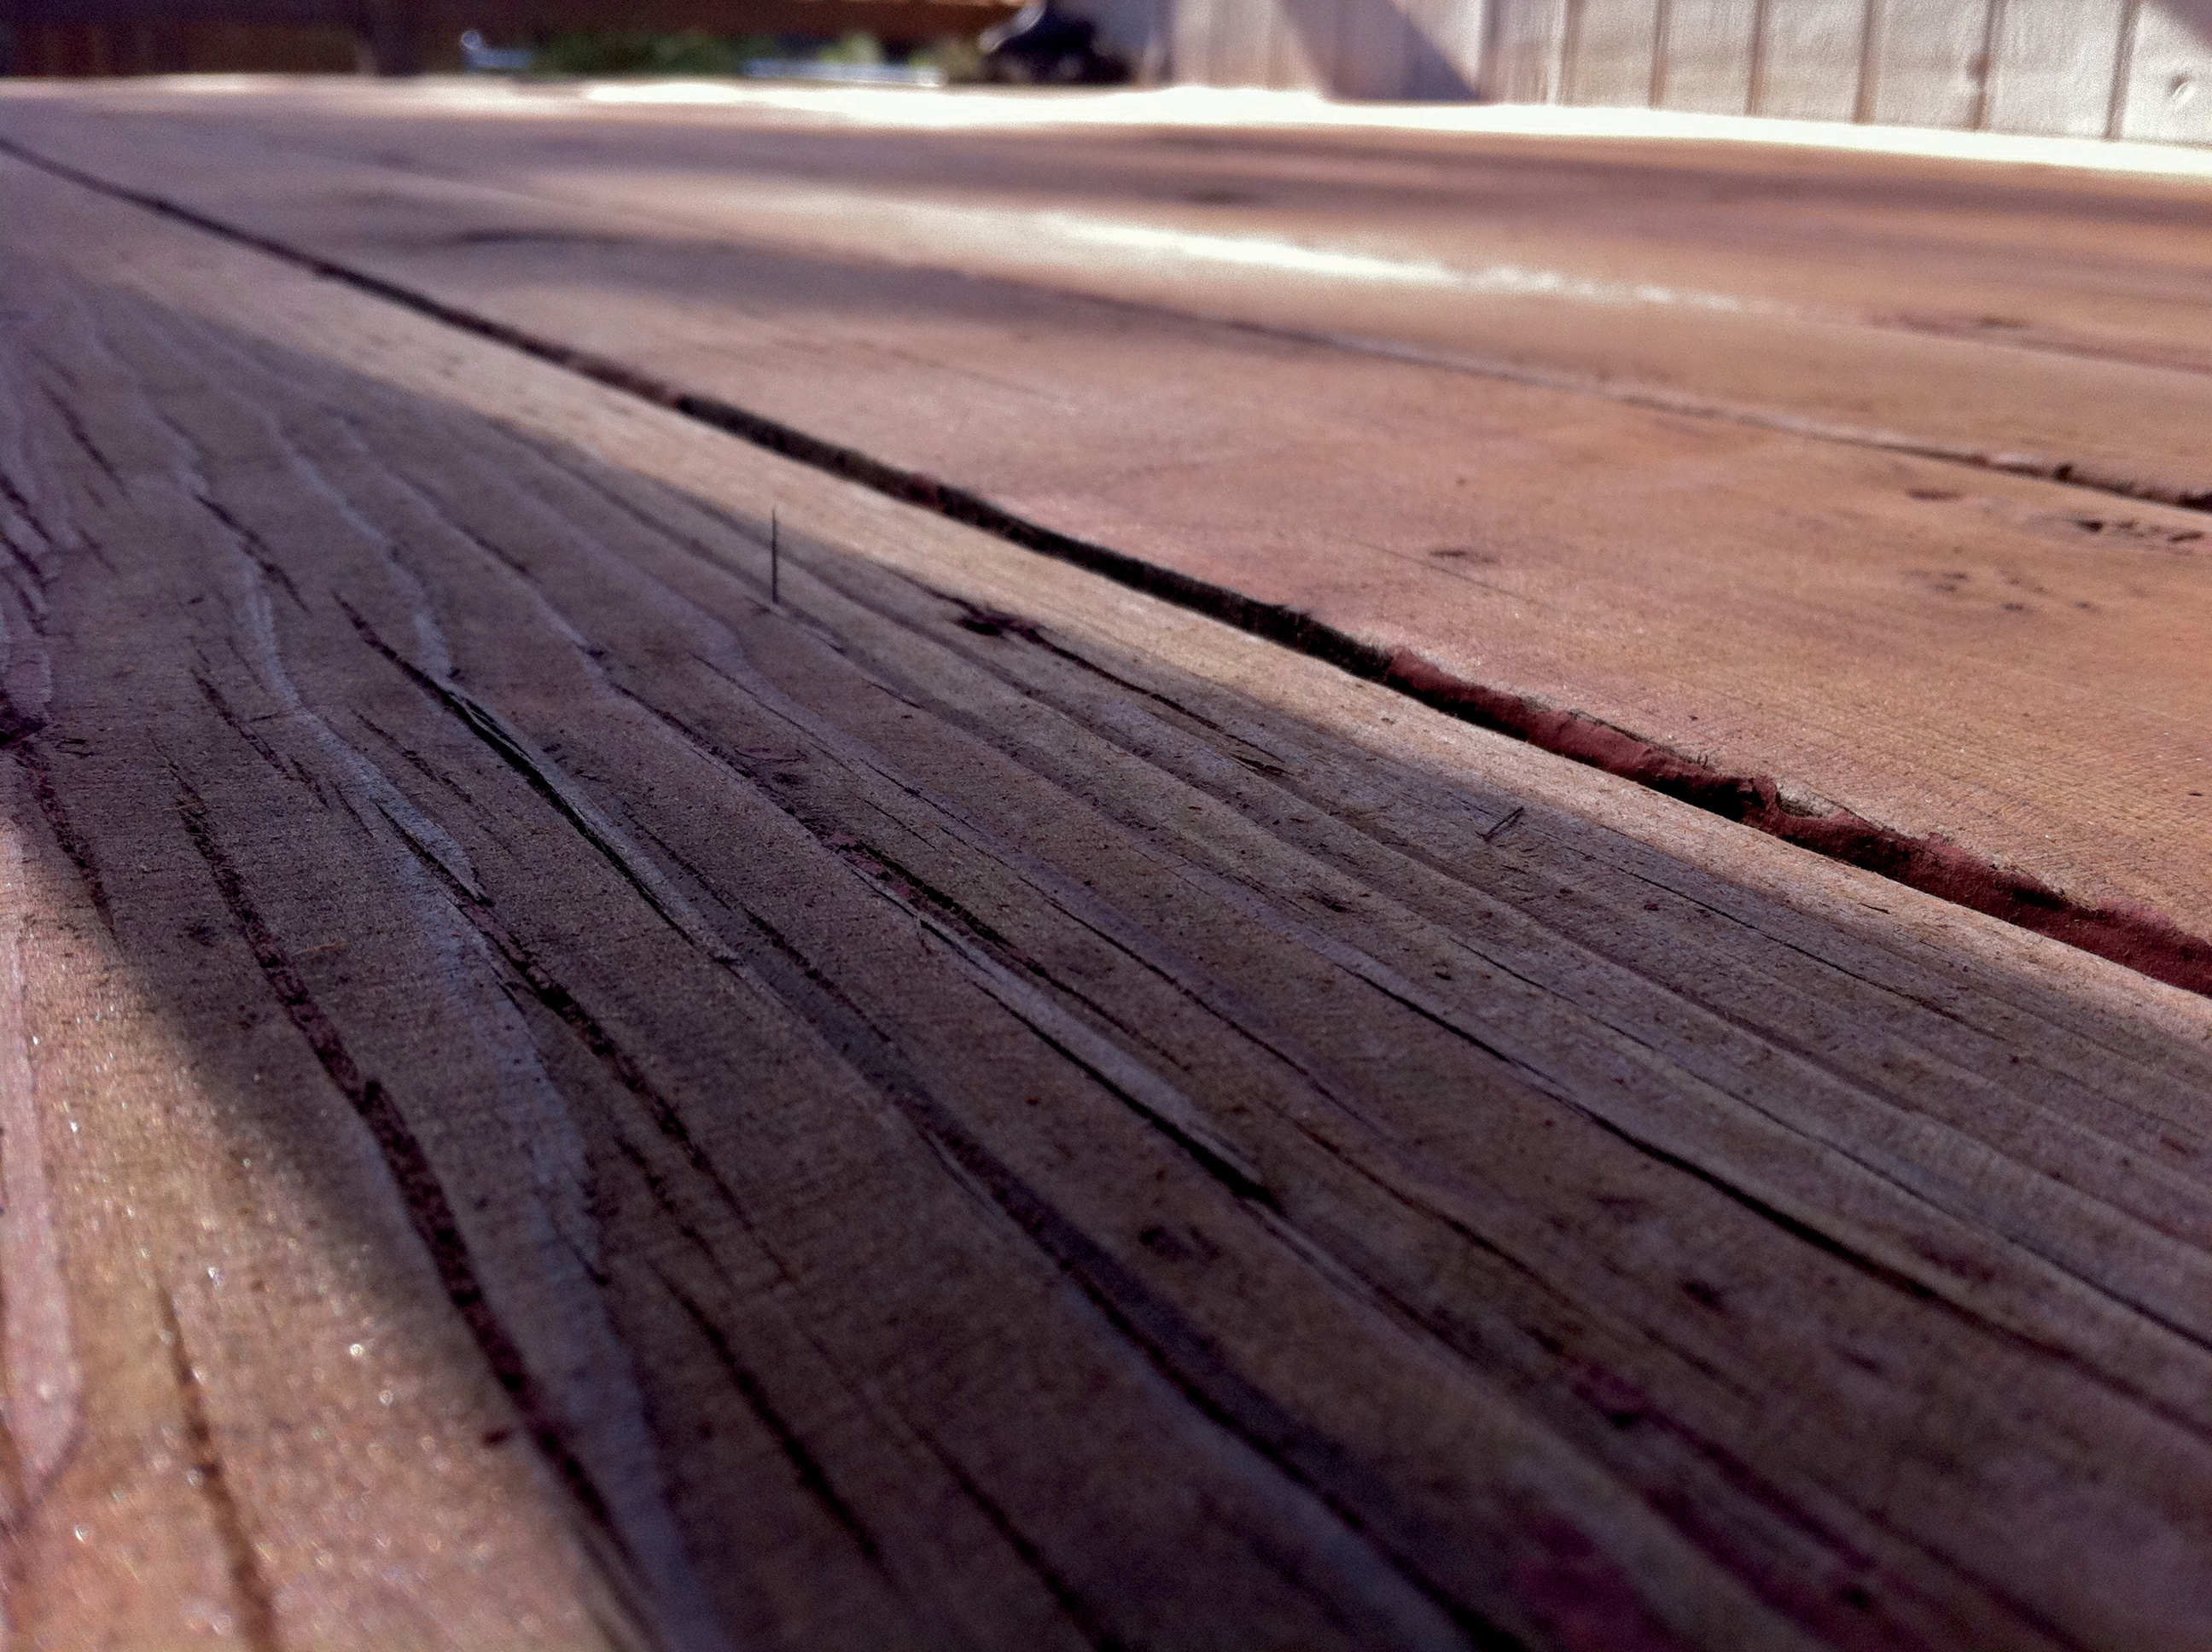
wood, floor, roof, asphalt, line, soil, hardwood, shape, dailyshoot, deckpaint, flooring, wood flooring, road surface, outdoor structure, laminate flooring